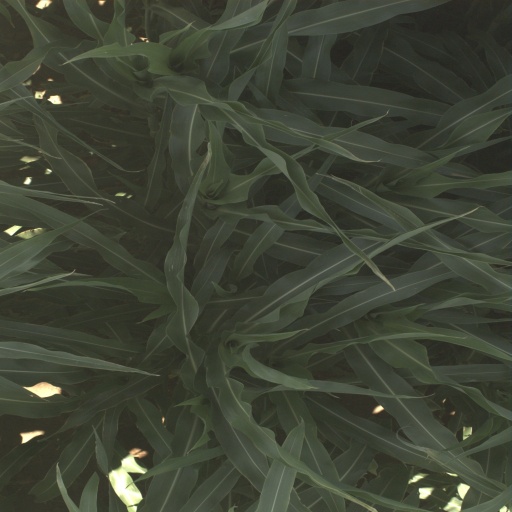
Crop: sorghum